17th Antiaircraft Artillery Battalion

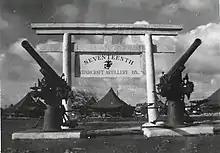
17th AAA Battalion sign on Tinian in 1945.

The 17th Defense Battalion landed on Tinian on August 2, 1944. The battalion immediately established anti-aircraft positions north of the airfield and in the harbor. The 17th remained on occupation duty on Tinian for the next year. During this time, it conducted routine patrols and took a number of Japanese prisoners of war remaining on the island after the battle. Three Japanese aircraft bombed and strafed the island on November 3, 1944; however, the battalion's batteries were unable to successfully engage any of the aircraft. The battalion was guarding the airfield on August 6, 1945, when the Enola Gay launched to drop the first ever nuclear weapon against Hiroshima in mainland Japan. On August 15, 1945, the 17th Antiaircraft Artillery Battalion was relieved of its tactical duties on Tinian. It finally departed the island on November 1, 1945, on the USS Griggs (APA-110). The battalion sailed back to the United States and was officially decommissioned on December 6, 1945, at Marine Corps Base Camp Pendleton, California.